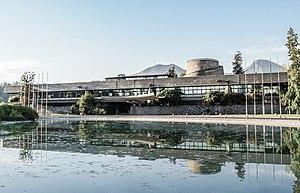
La Commission économique pour l'Amérique latine et les Caraïbes est une commission régionale de l'Organisation des Nations unies fondée en 1948 par résolution du Conseil économique et social. La CEPALC publie des statistiques économiques de référence sur l'Amérique latine.